Cysteine dioxygenase

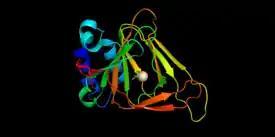
Human CDO (drawn from PDB 2IC1)

Cysteine dioxygenase (CDO) is a non-heme iron enzyme that catalyzes the conversion of L-cysteine to cysteine sulfinic acid (cysteine sulfinate). CDO plays an important role in cysteine catabolism, regulating intracellular levels of cysteine and responding changes in cysteine availability. As such, CDO is highly regulated and undergoes large changes in concentration and efficiency. It oxidizes cysteine to the corresponding sulfinic acid by activation of dioxygen, although the exact mechanism of the reaction is still unclear. In addition to being found in mammals, CDO also exists in some yeast and bacteria, although the exact function is still unknown. CDO has been implicated in various neurodegenerative diseases and cancers, which is likely related to cysteine toxicity.